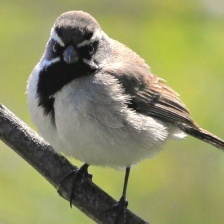
Species: BLACK-THROATED SPARROW
Scientific name: AMPHISPIZA BILINEATA